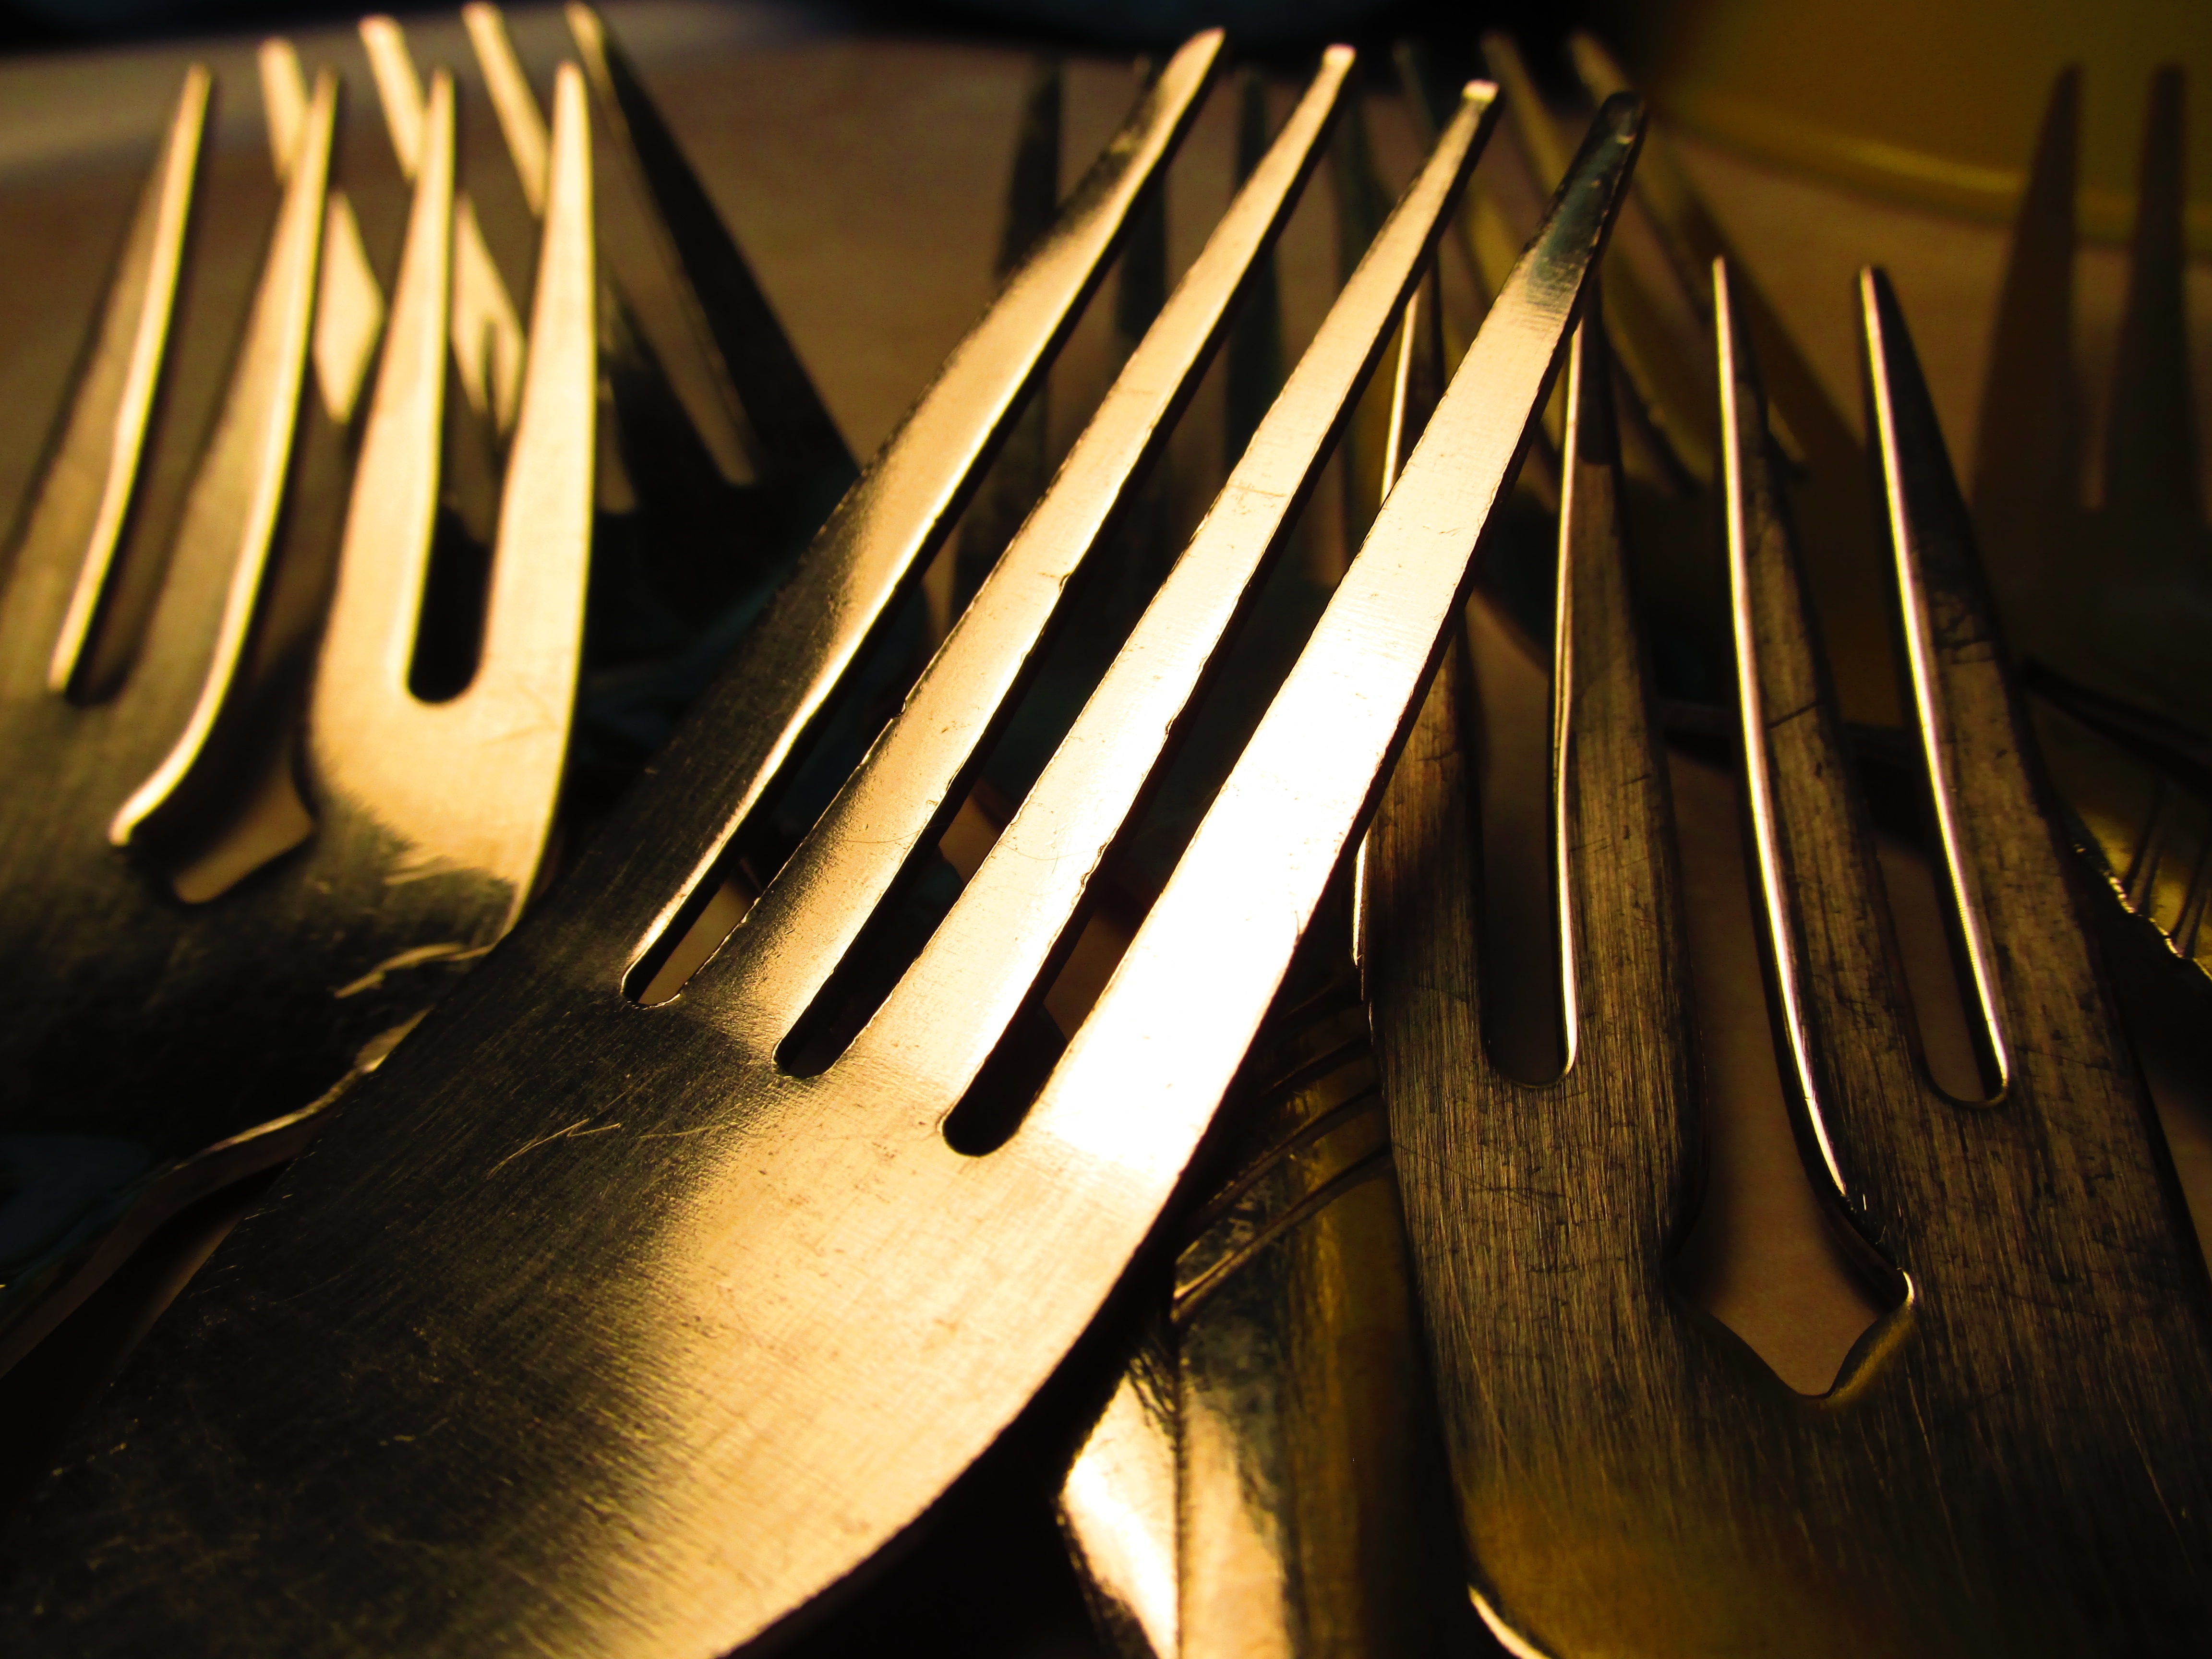
fork, utensil, silverware, wood, food, cooking, piano, kitchen, tableware, musical instrument, close up, dining, dinner, classical music, string instrument